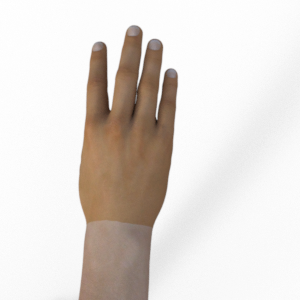
Label: paper